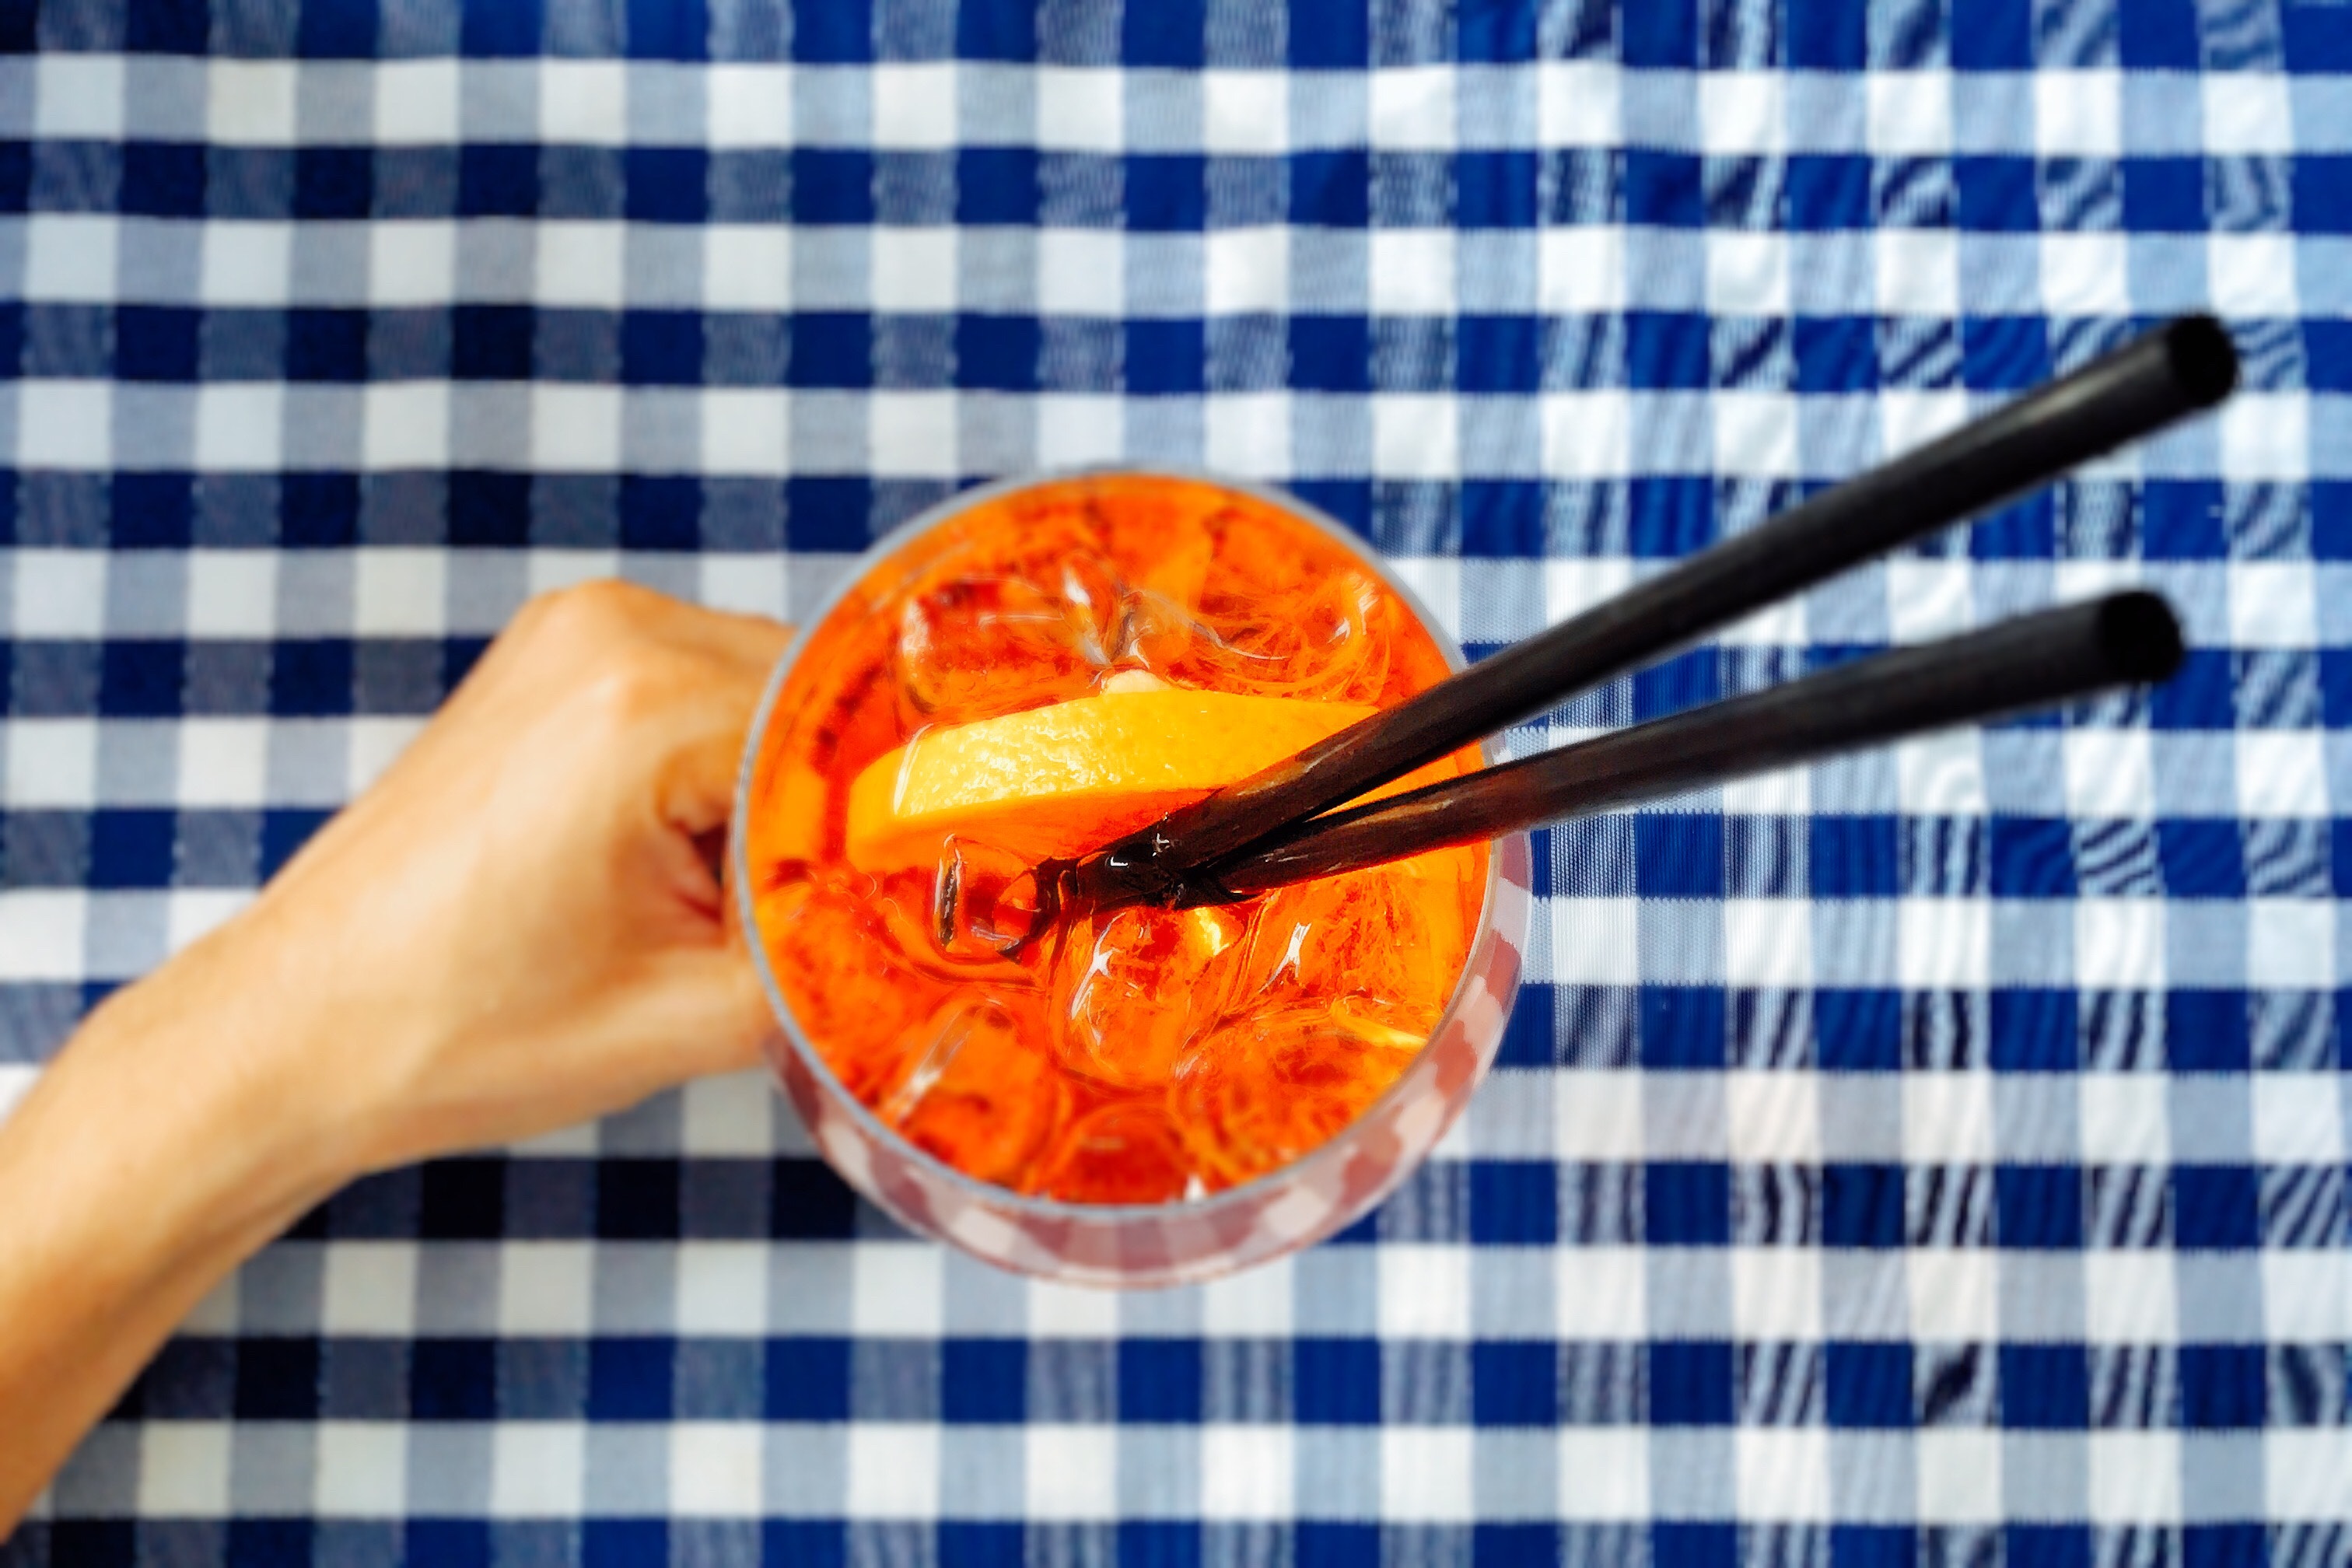
food, ingredient, cuisine, dish, cutlery, citrus, recipe, vegetarian food, tableware, produce, side dish, orange